SS Donau (1929)

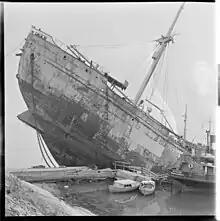
1952 photograph of "Donau" being salvaged. Her Maierform bow has been raised above the water, showing the part of its profile that would normally be below the waterline.

"Isar" and "Donau" each had a single screw, driven by a three-cylinder triple expansion engine, augmented by an exhaust steam turbine that drove the same propeller shaft. The combined power of "Donau"s engines was rated at 1,000 NHP or 6,500 ihp, and gave her a speed of . "Isar" and "Donau" each had a Maierform bow to reduce water resistance.